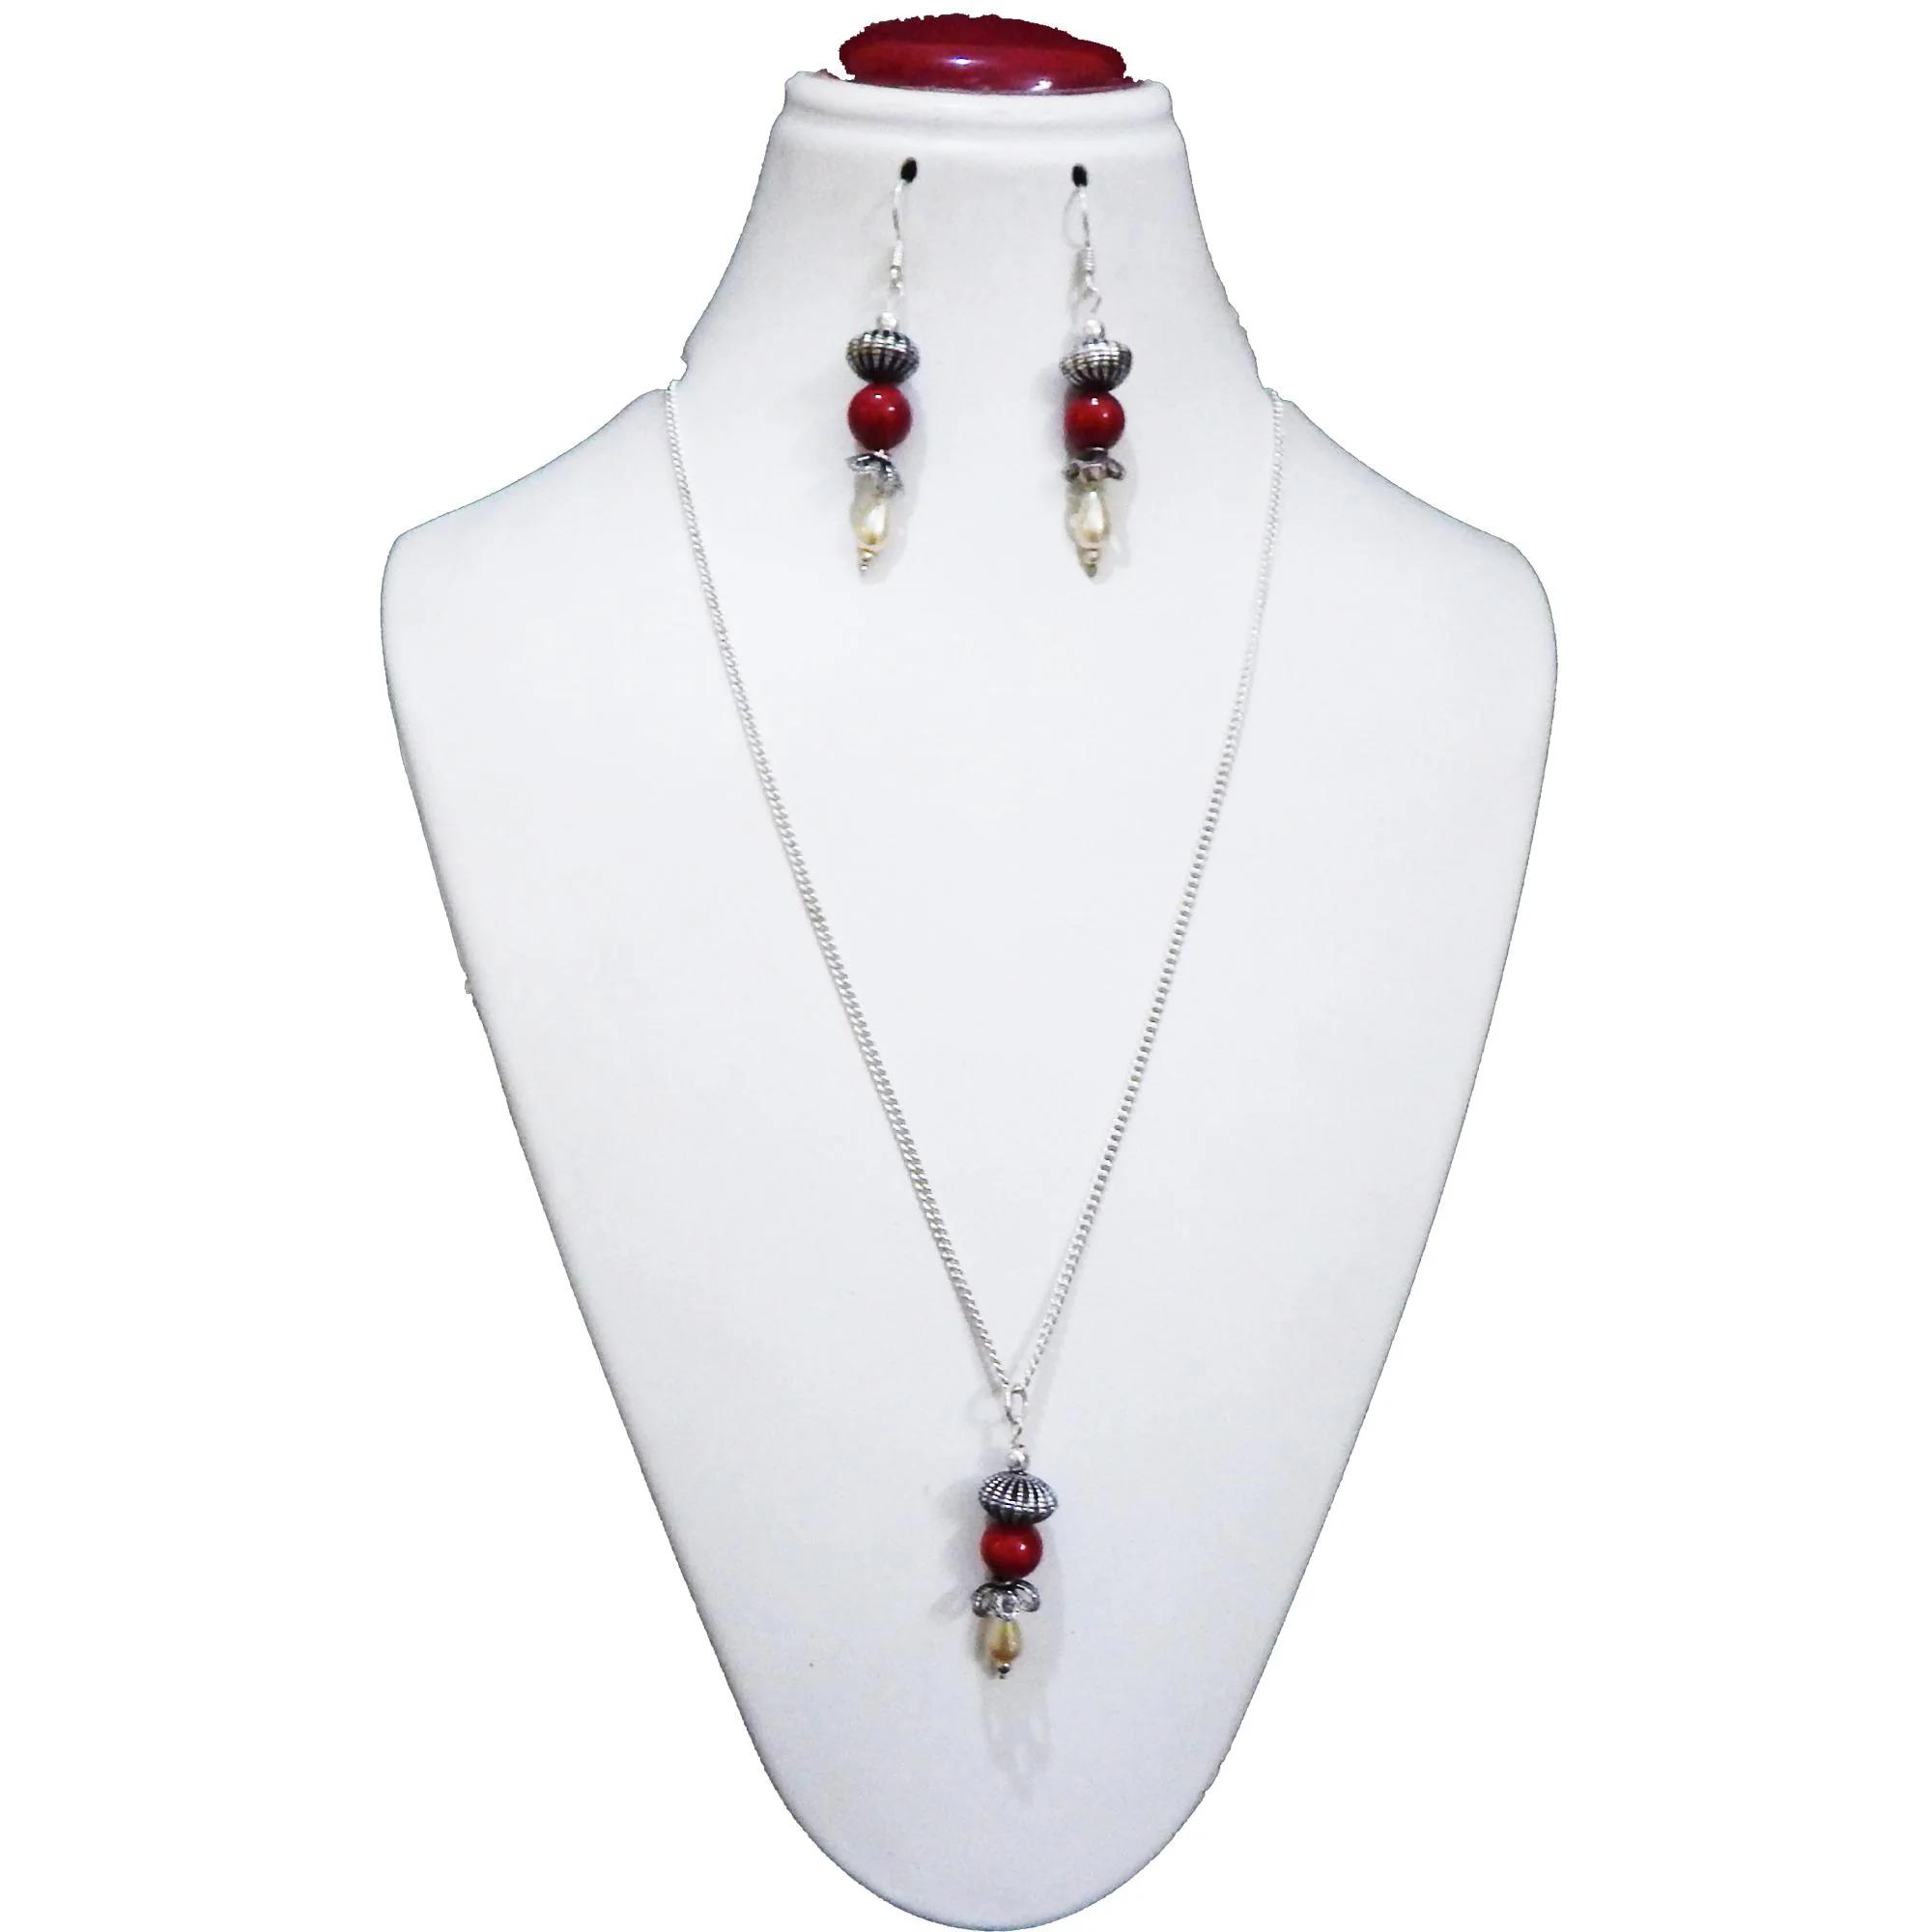
JAYA VISION ENTERPRISES Metal Chain with small Bead Pendant Jewelry
Type: Necklaces
Brand: JAYA VISION ENTERPRISES
Price: Rs. 250
JAYA VISION ENTERPRISES Metal Chain with small Bead Pendant Jewelry